Thamassu

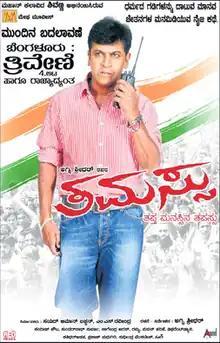
Film poster

Thamassu is a 2010 Indian Kannada-language film written directed by journalist Agni Shridhar, starring Shiva Rajkumar and Padmapriya. The movie was released on 11 June 2010 and received extremely positive reviews. The story was inspired by a Hindu-Muslim incident in the aftermath of the 2002 Gujarat communal riots.